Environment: real
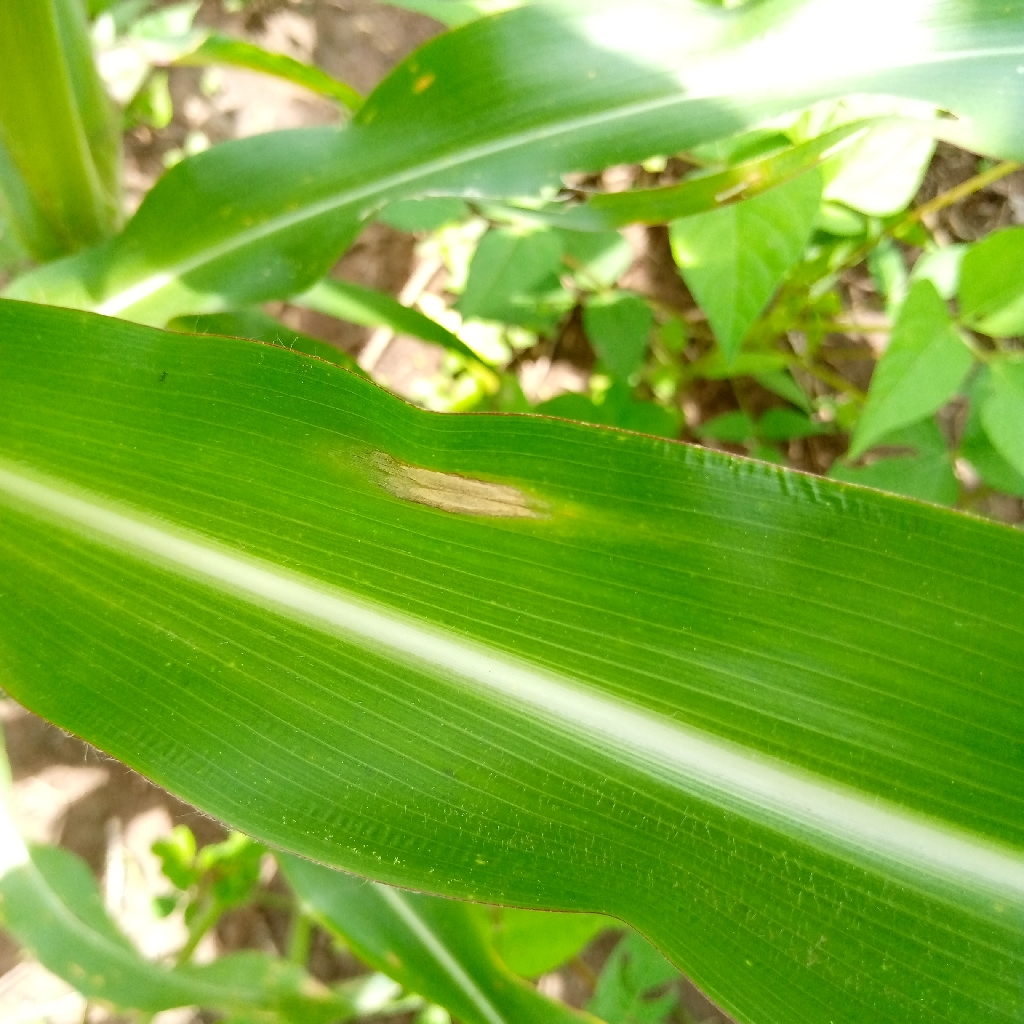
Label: northern_corn_leaf_blight